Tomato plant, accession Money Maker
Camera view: tilt-top (135 deg); turntable rotation: 150 degrees
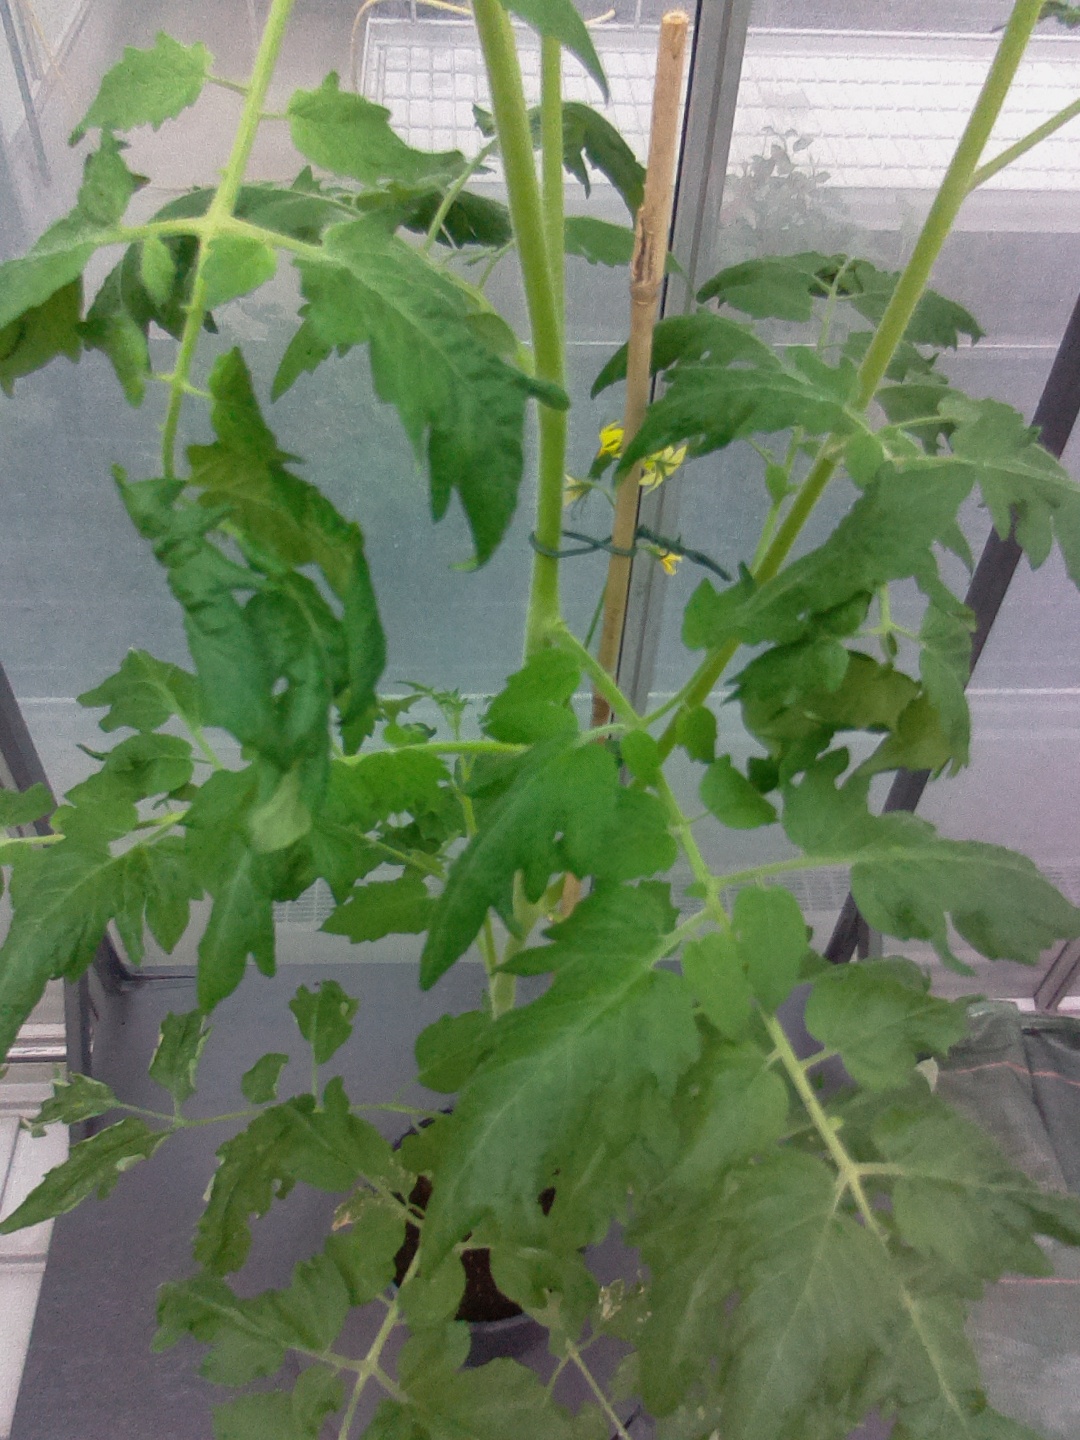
BBCH growth stage 68: Full flowering, 80%-90% of flowers open, more petals falling